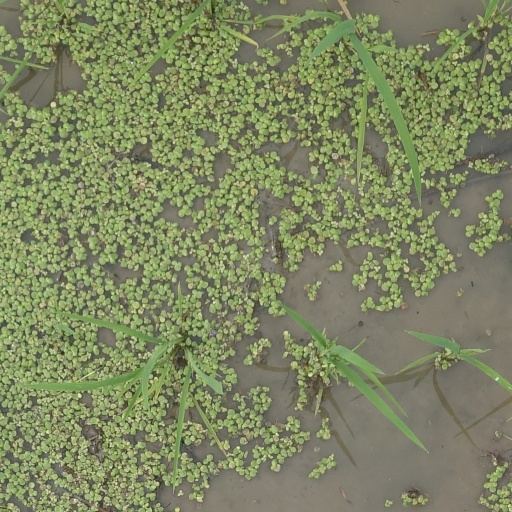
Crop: rice